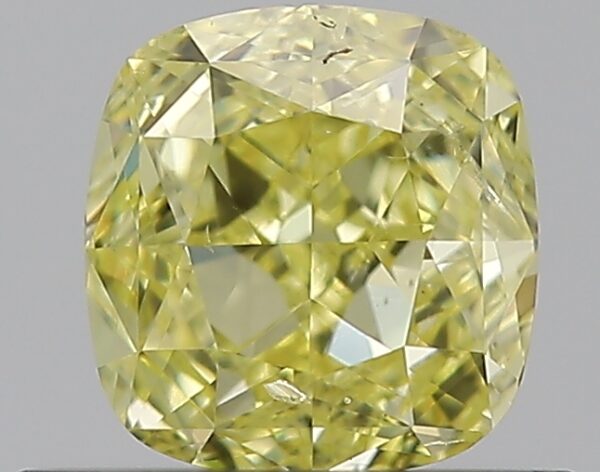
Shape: cushion
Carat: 0.7
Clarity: SI2
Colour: FANCY
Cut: EX
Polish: VG
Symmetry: GD
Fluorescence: N
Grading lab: GIA
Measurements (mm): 4.99 x 4.77 x 3.23